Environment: real
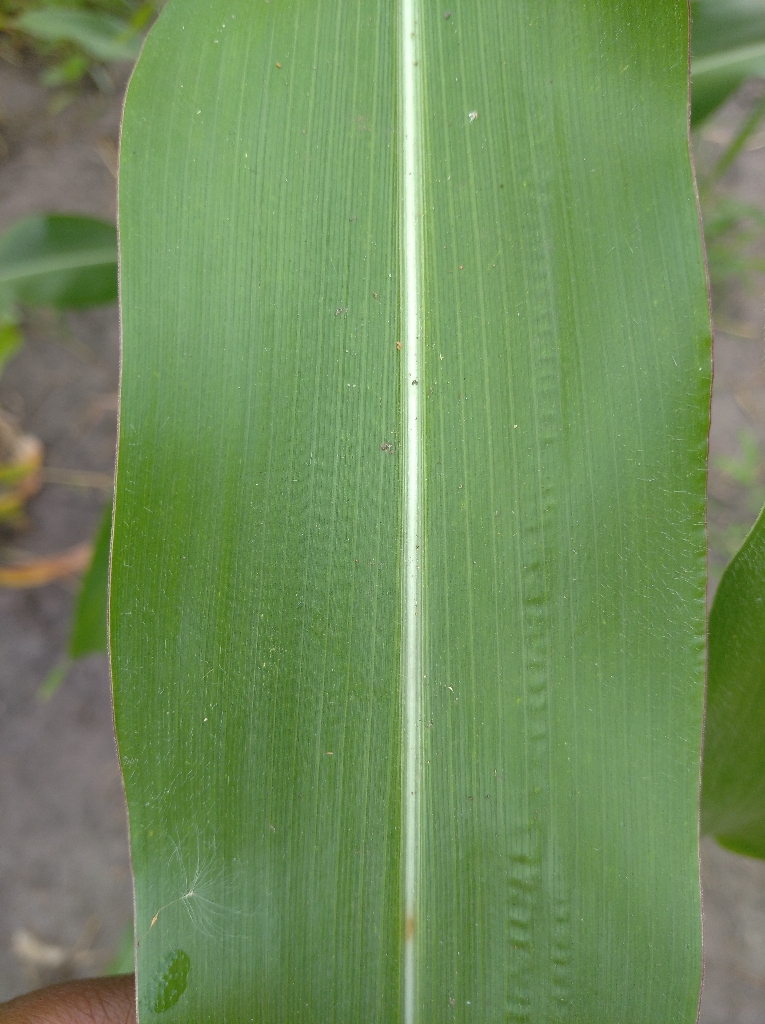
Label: healthy